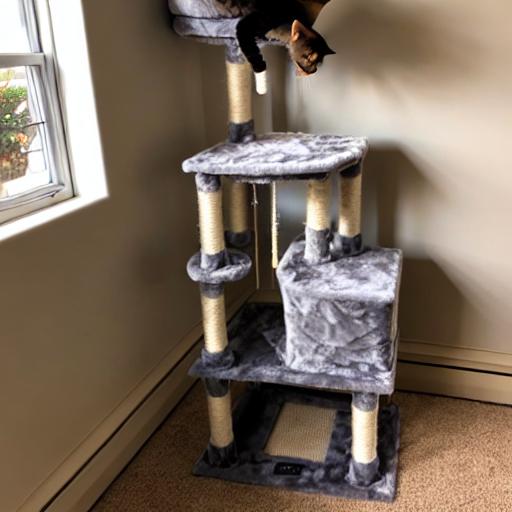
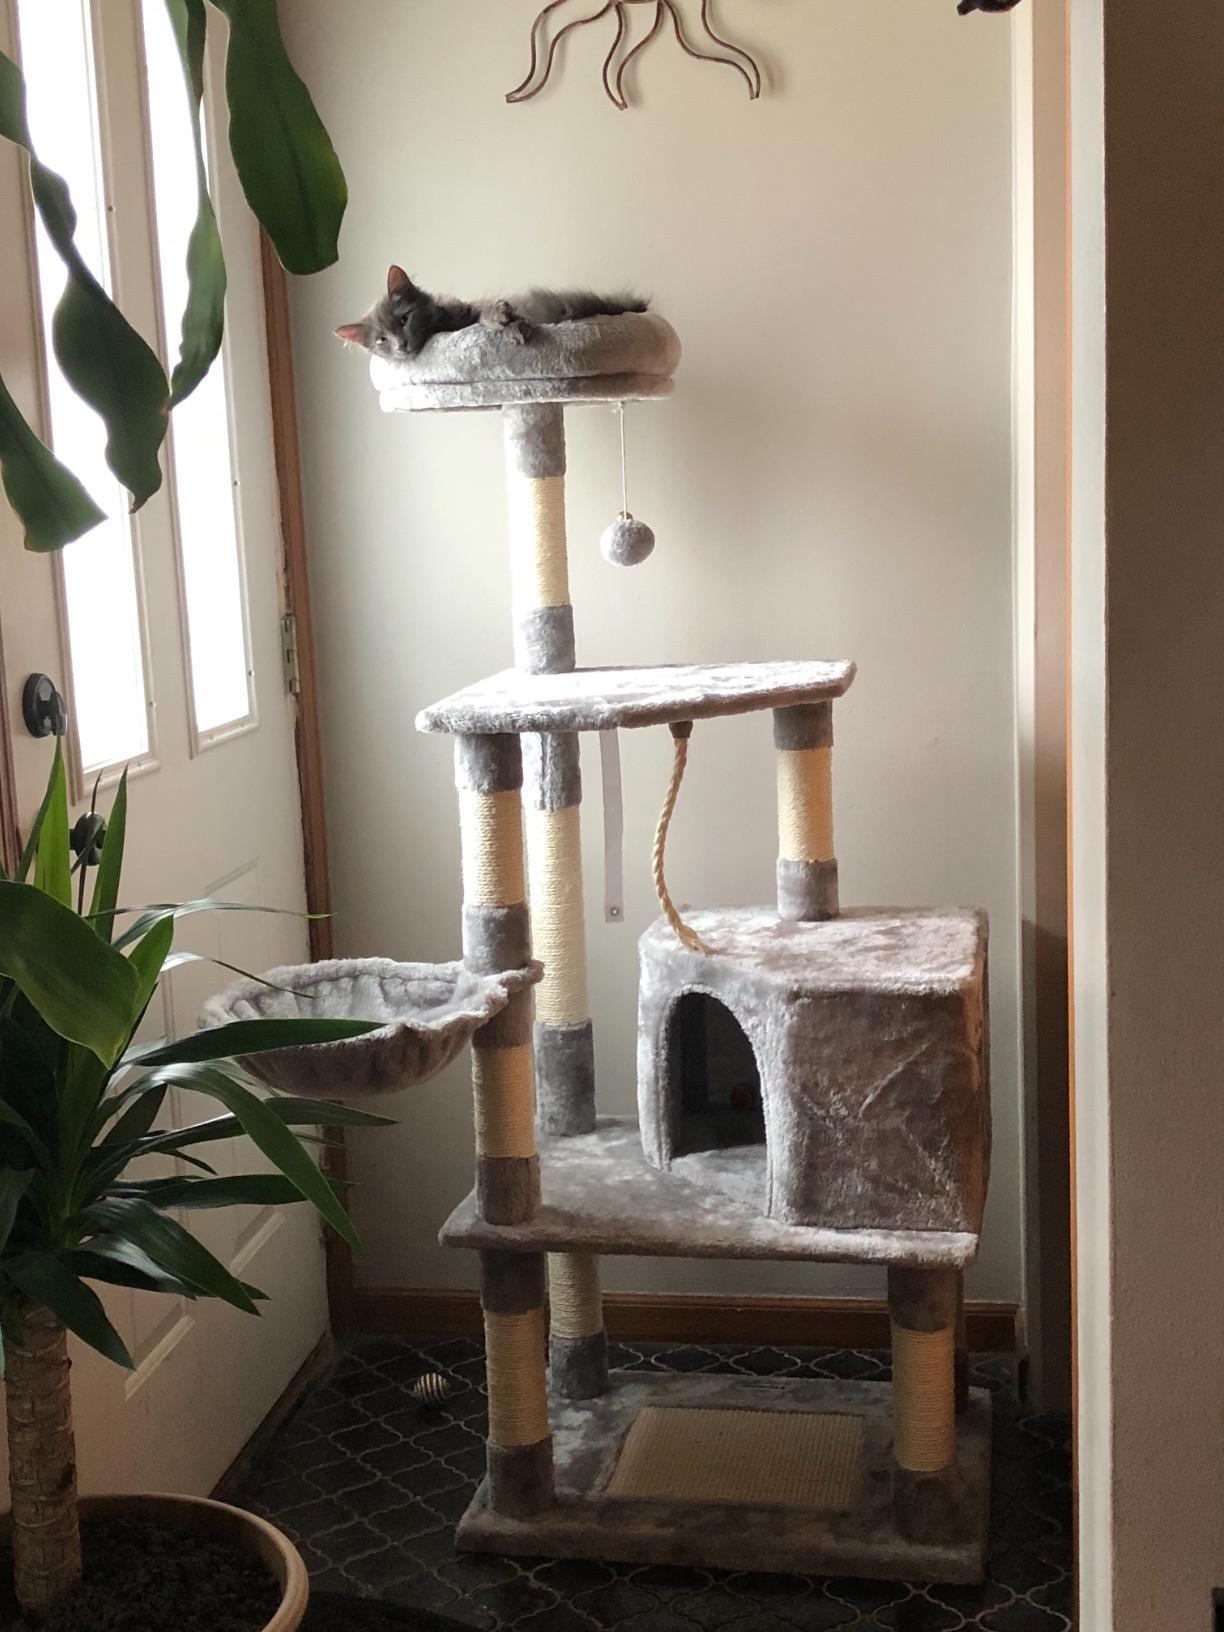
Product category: items_cat tree
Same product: no